FM (film)

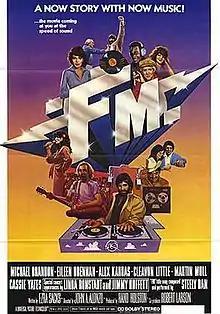
Original movie poster

FM is a 1978 American comedy drama film about internal conflicts at an FM radio station directed by John A. Alonzo and starring Michael Brandon, Eileen Brennan, Alex Karras, Cleavon Little, Martin Mull and Cassie Yates with special appearances by Linda Ronstadt and Jimmy Buffett in his feature film debut. The screenplay was written by Ezra Sacks.